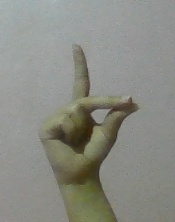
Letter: ta